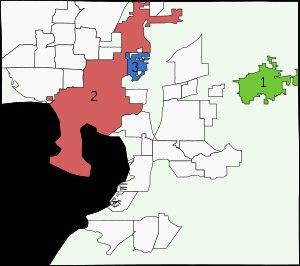
Le comté de Hillsborough est un comté situé dans l'État de Floride, aux États-Unis. Plus d'un million d'habitants y résident. Le siège du comté est la ville de Tampa.